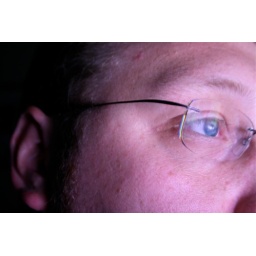
More work in the evening. Photo by the light of the computer screen :)